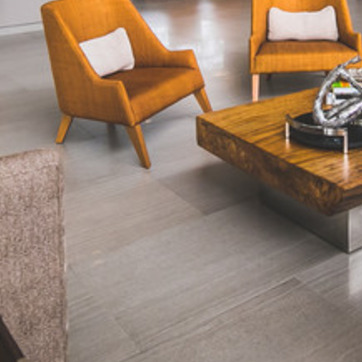
Material: tile